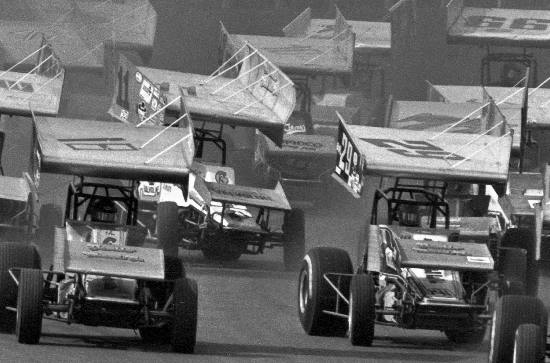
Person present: No